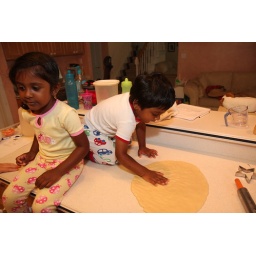
Alex and Felicity making Pizza sitting on the counter top in the kitchen